Fourth Crusade

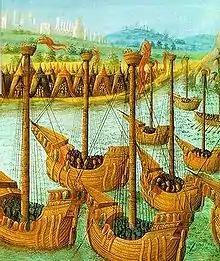
Venetian Navy landing in Constantinople, from a XV Century miniature

Pope Innocent III succeeded to the papacy in January 1198, and the preaching of a new crusade became the prime goal of his pontificate, expounded in his bull "Post miserabile". His call was largely ignored by the European monarchs: the Germans were struggling against Papal power, and England and France were still engaged in warfare against each other. However, due to the preaching of Fulk of Neuilly, in November Count Thibaut of Champagne hosted a knightly tournament at his castle in Écry-sur-Aisne. The event, though tinged with mourning for the recent death of Thibaut's uncle, King Richard I of England, became a turning point. During the festivities, Thibaut vowed to abandon martial games and instead dedicate his weapons to God's service, declaring his intention to join a crusade.